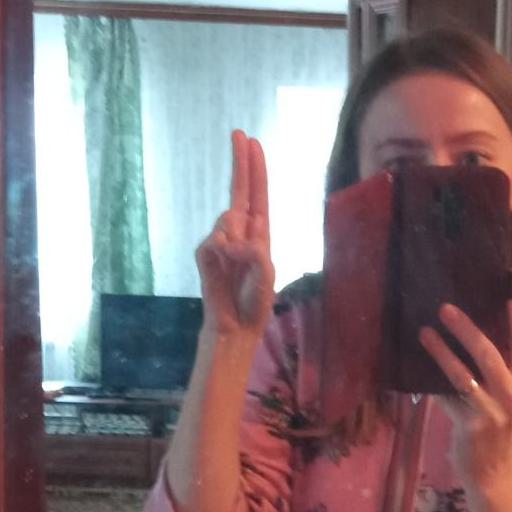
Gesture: two_up